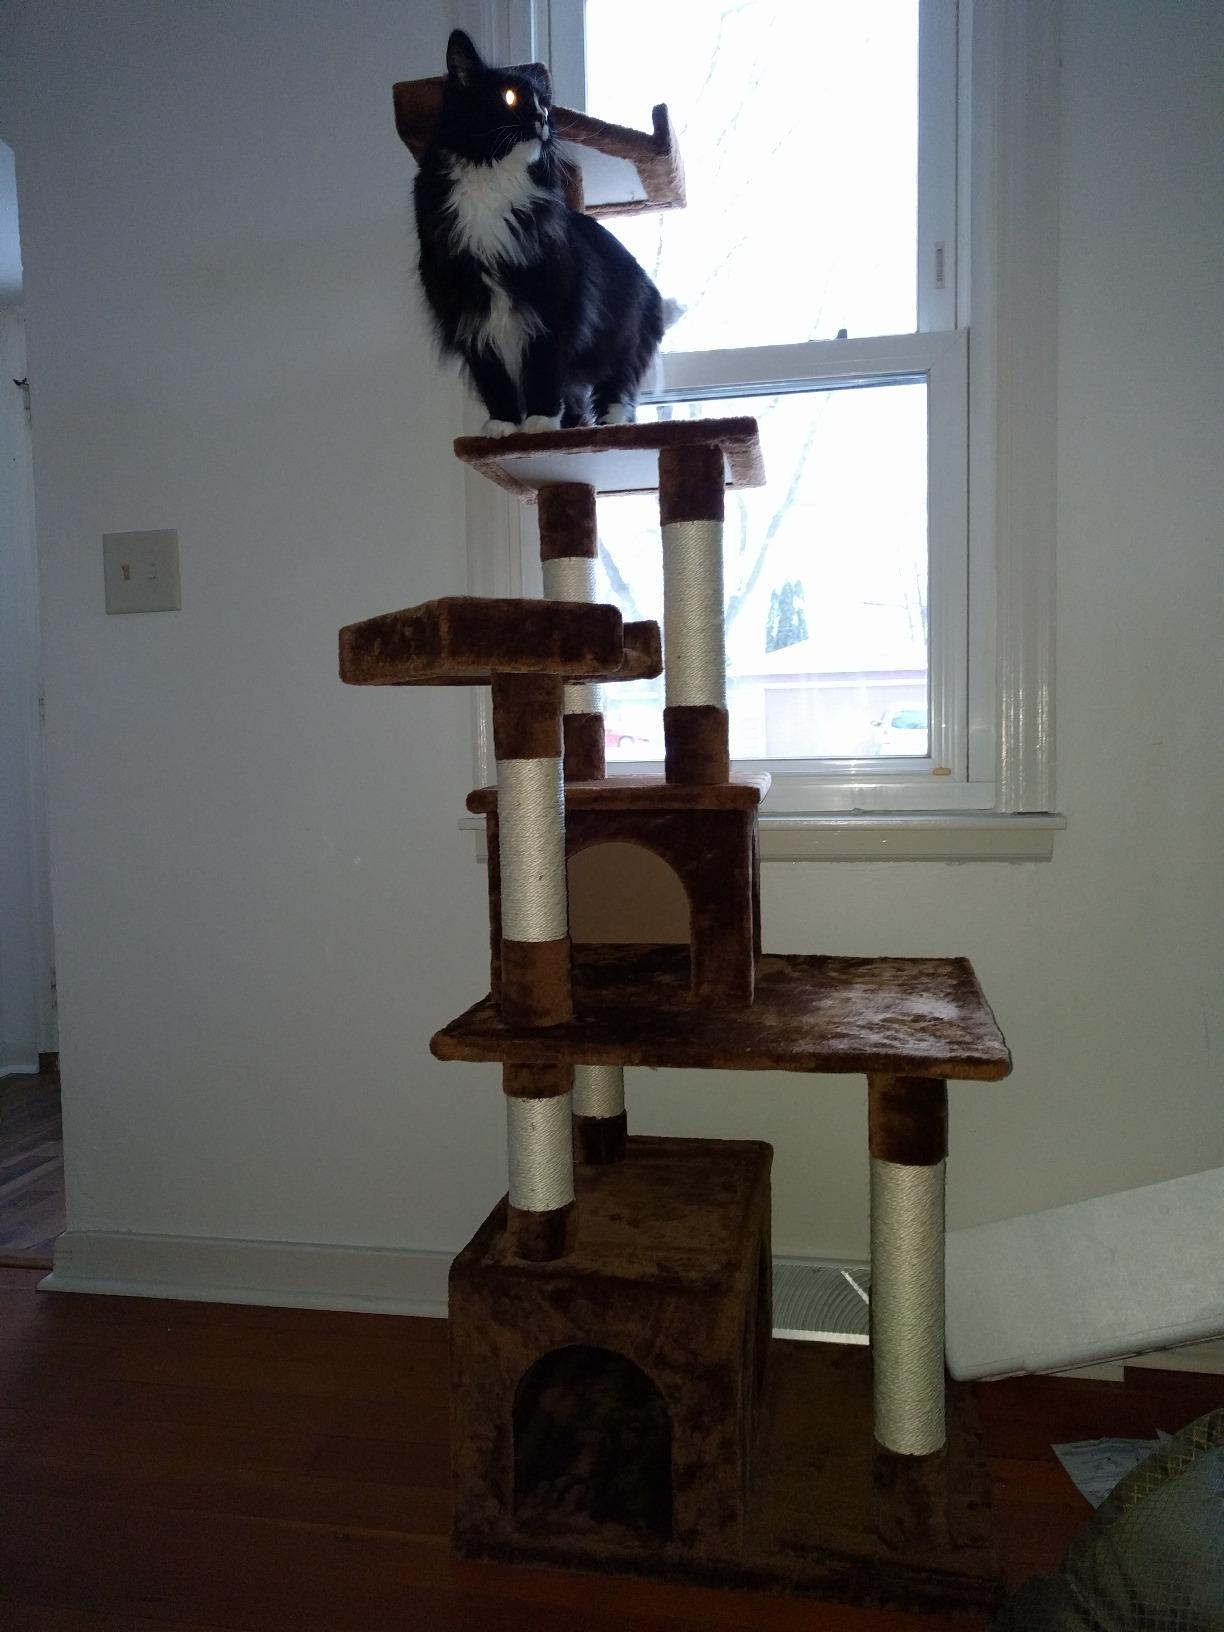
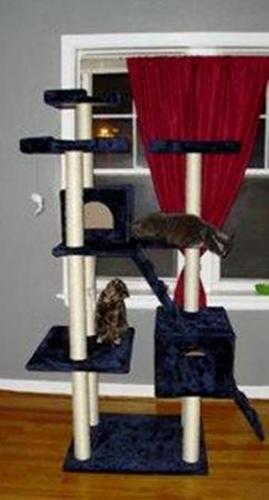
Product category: items_cat tree
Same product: no